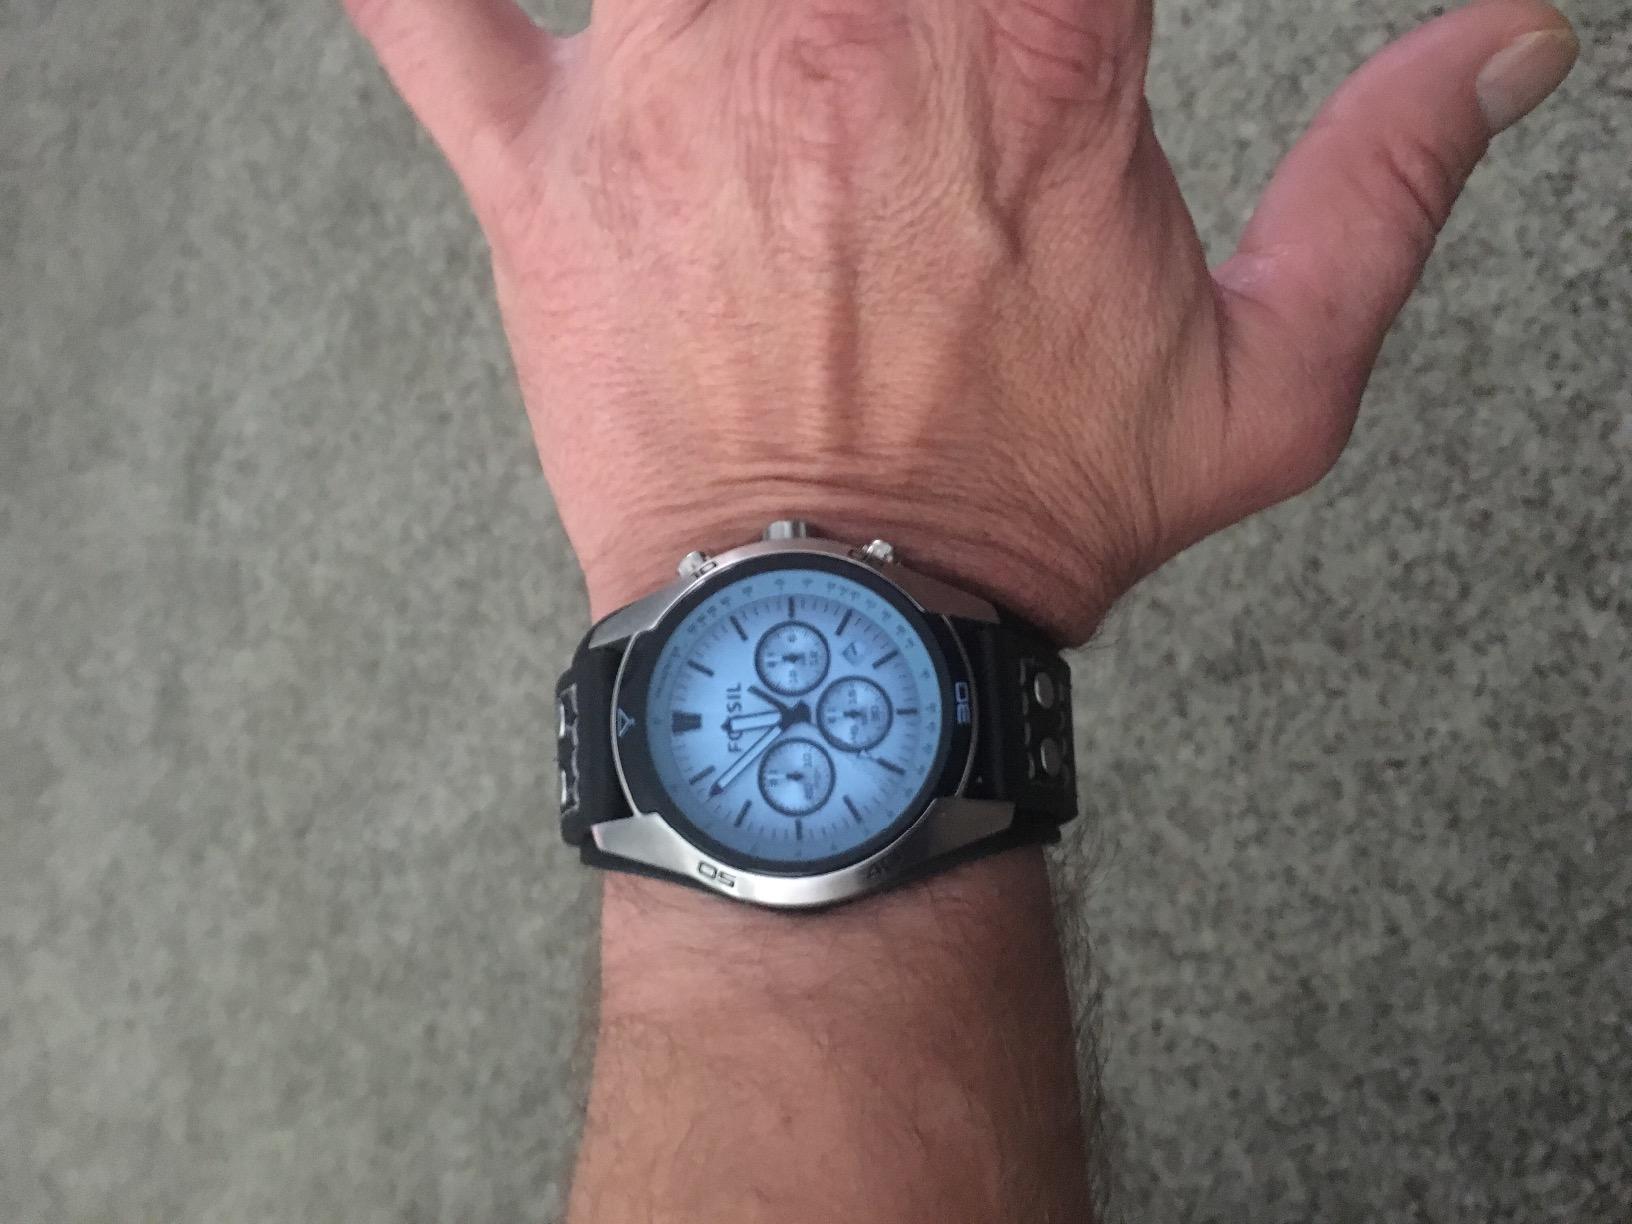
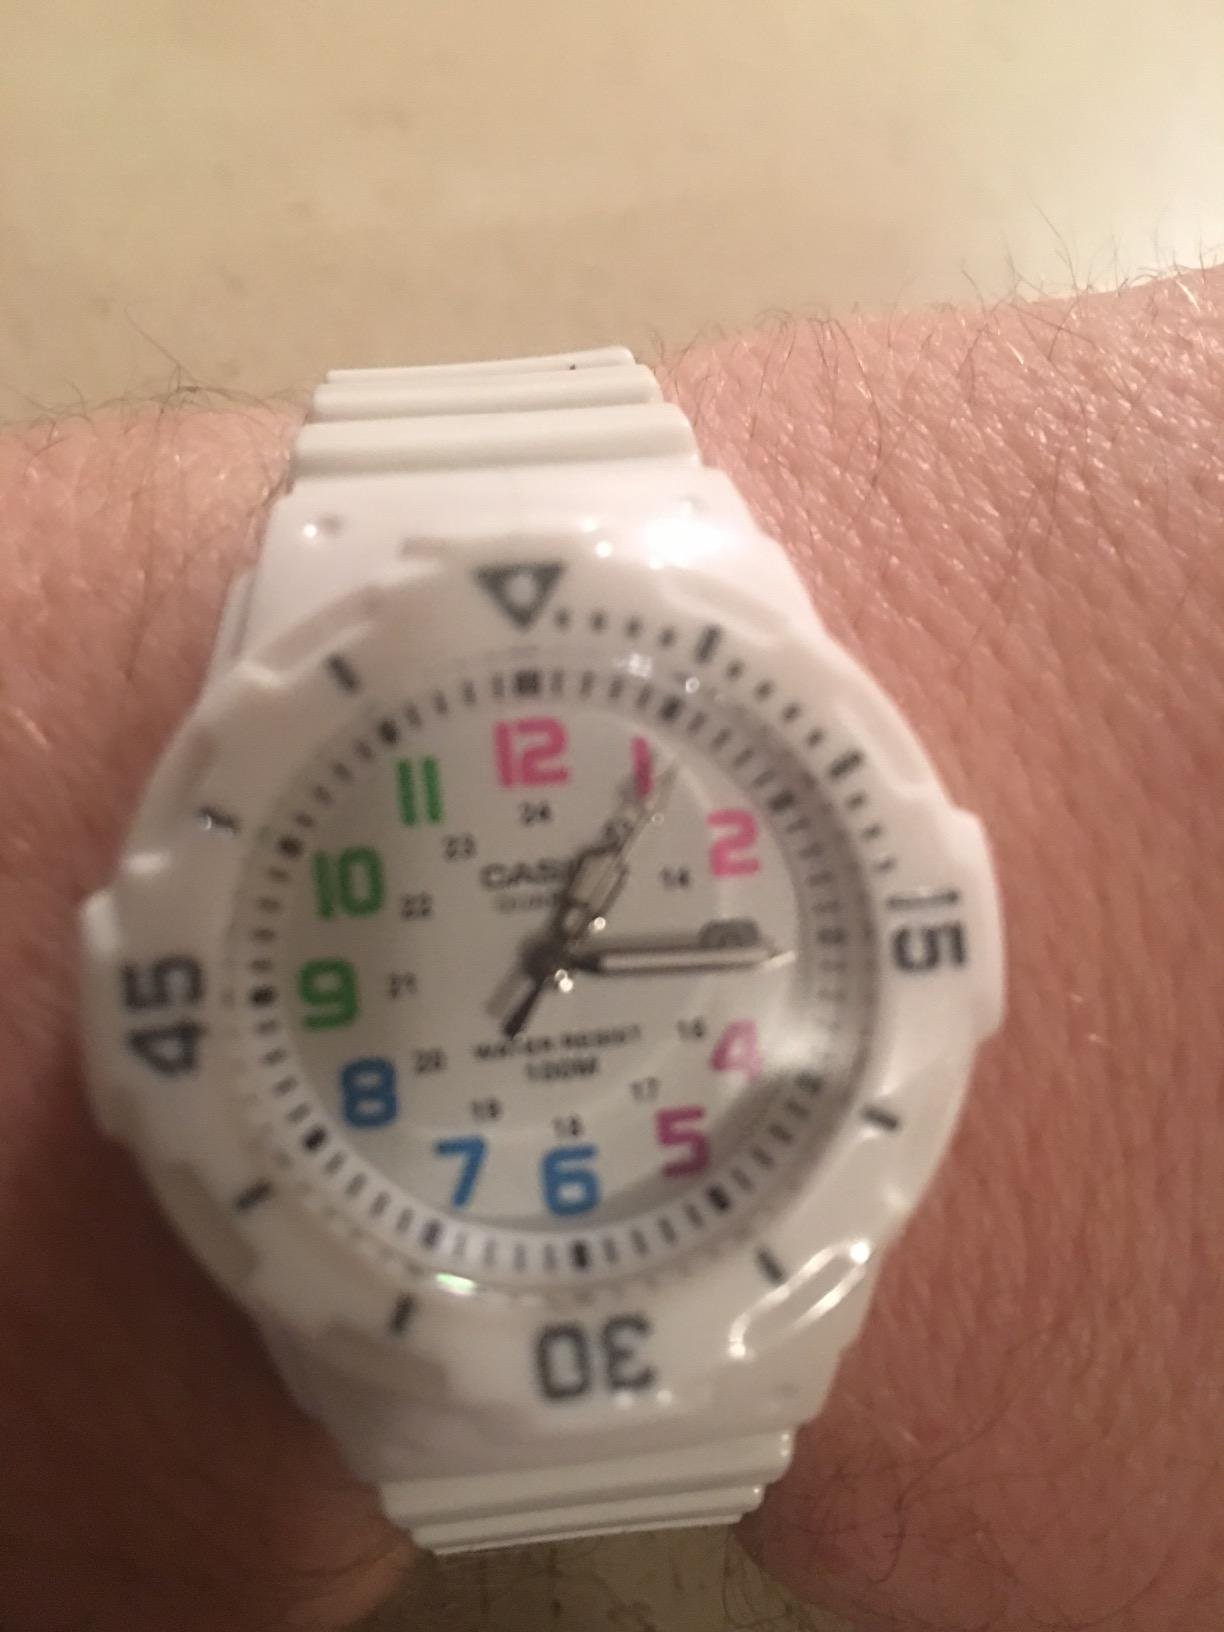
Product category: accessories_watch
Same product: no